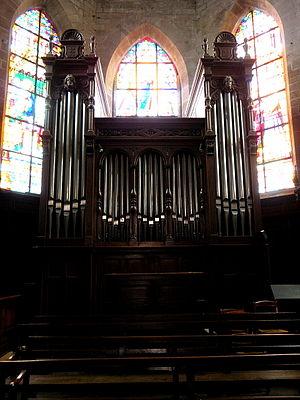
Grandes-Orgues de la Basilique Notre-Dame de La Guerche-de-Bretagne (35).
Cet article recense les orgues protégés aux monuments historiques en Bretagne, France.
Cette liste prend en compte les orgues de Bretagne classés uniquement, au titre objet ou immeuble, que ce soit pour leur buffet ou leur partie instrumentale et répertoriés dans la base Palissy des Monuments historiques de France. La section Reprises recense les modifications les plus importantes. Dans certains cas le classement du buffet intègre également la tribune. À défaut de précision, le classement est réputé acquis au titre objet mais les initiales I.D. signifient au titre Immeuble par Destination et I. au titre Immeuble.
La basilique Notre-Dame de La Guerche-de-Bretagne, située au cœur de l'ancienne ville close de La Guerche, est un édifice gothique des XIIIᵉ, XIVᵉ et XVIᵉ siècles, restauré et agrandi au XIXᵉ. Sanctuaire de pèlerinage au rayonnement local, elle relève de l'archidiocèse de Rennes, Dol et Saint-Malo.